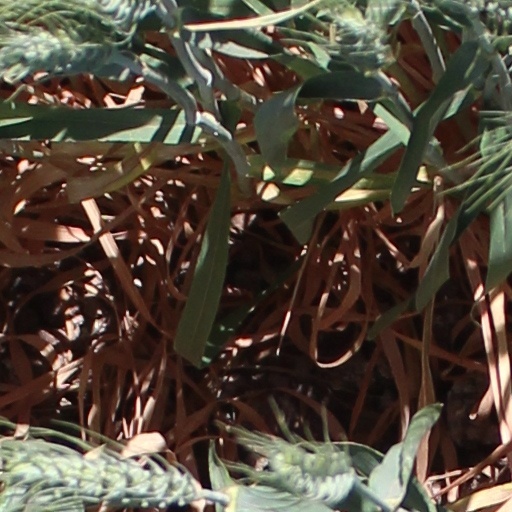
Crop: wheat